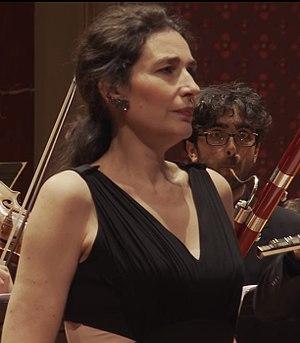
Véronique Gens, née le 19 avril 1966 à Orléans, est une chanteuse lyrique française.